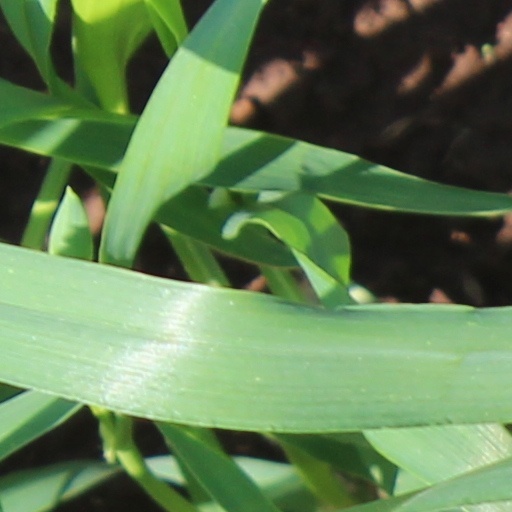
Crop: wheat